Question: Please indicate a possible affordance area of jump_skis that can be used for sliding
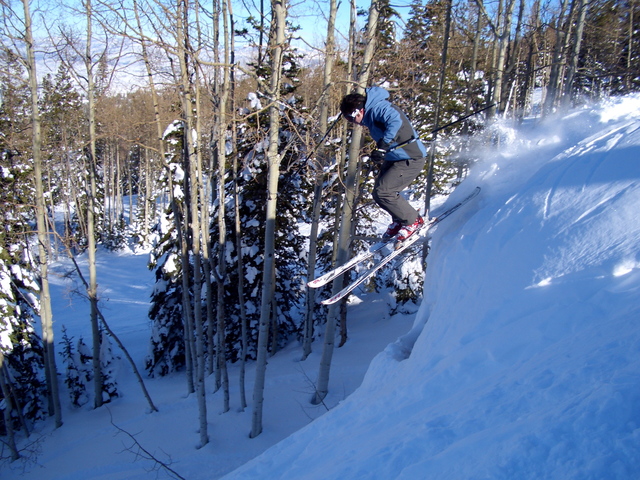
Answer: [291.628, 177.657, 495.838, 310.815]